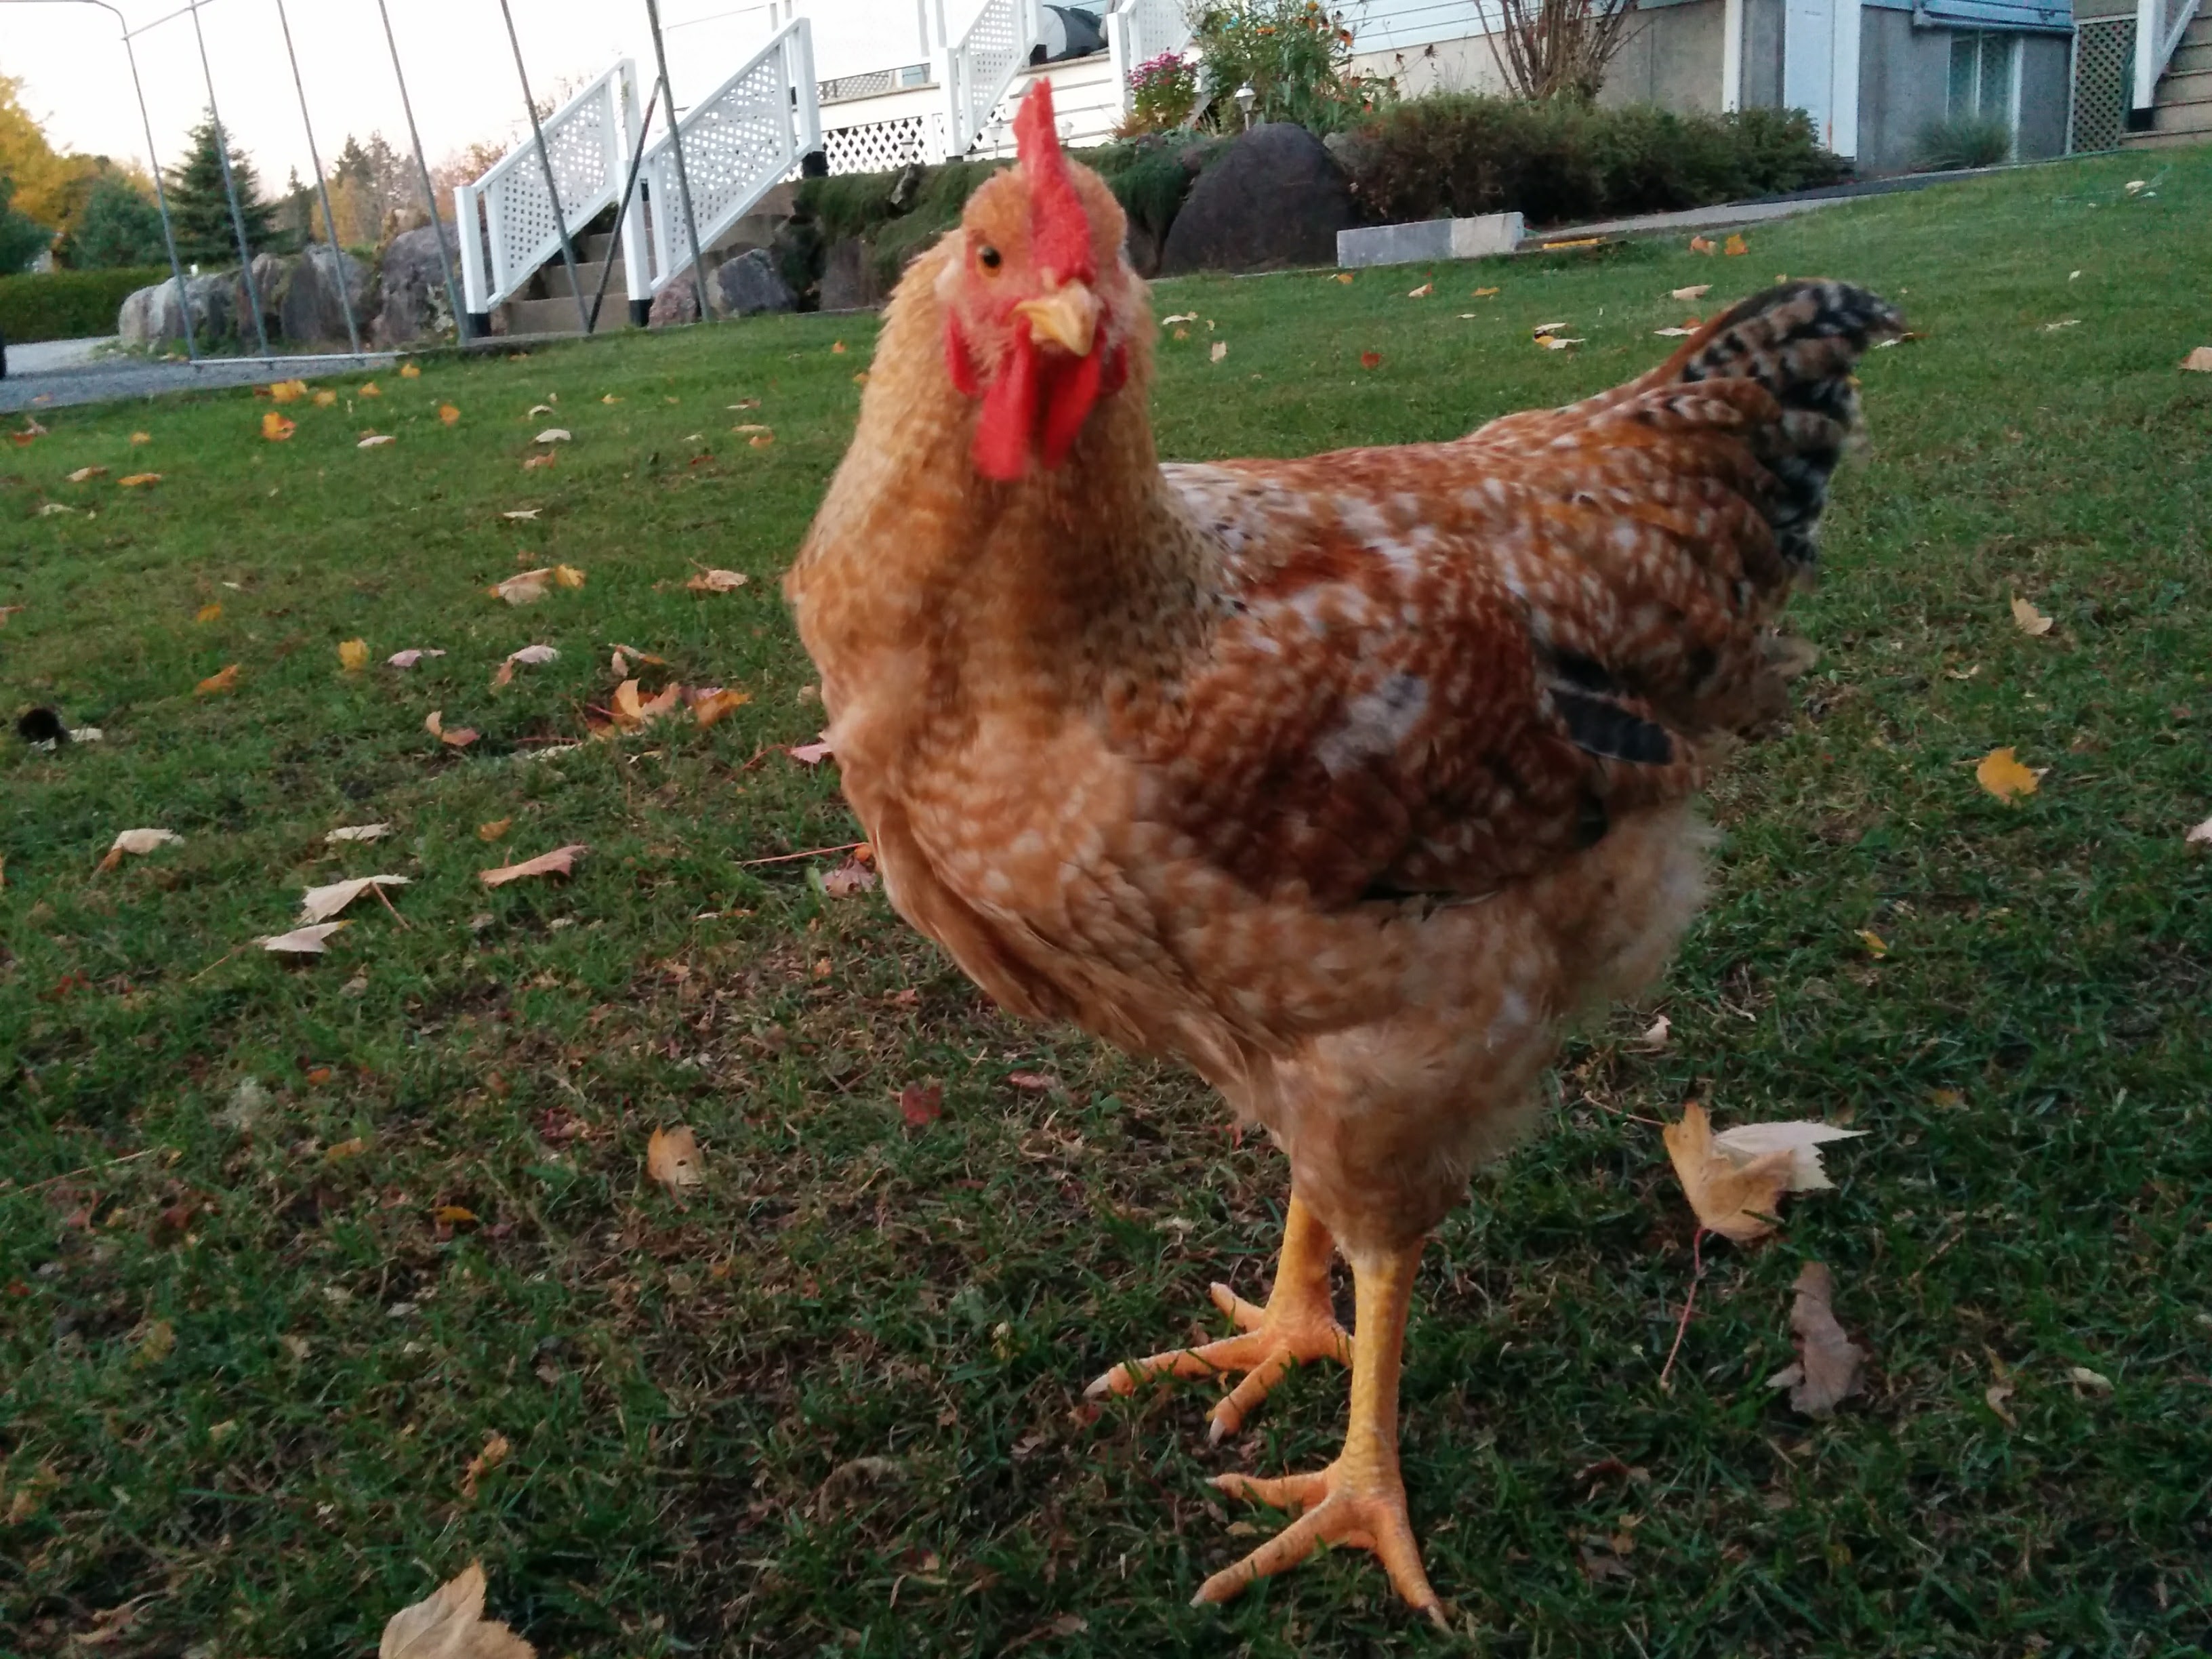
chicken, bird, plant, phasianidae, comb, galliformes, beak, rooster, poultry, grass, fowl, feather, tree, livestock, terrestrial animal, sky, tail, building, soil, pasture, chicken meat, flightless bird, window, landscape